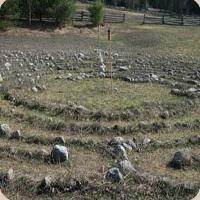
Weather: cloudy or overcast